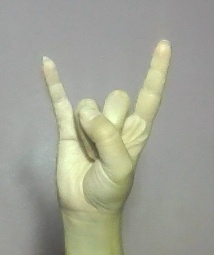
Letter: la